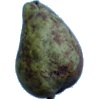
Label: Pear Stone 1